St Michael's Isle

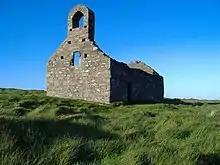
St Michael's Chapel

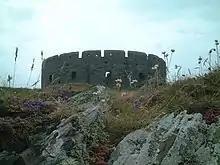
Derby Fort

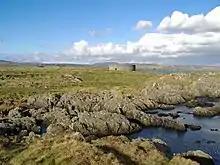
St Michael's Isle

St Michael's Isle ( or ), more commonly referred to as Fort Island, is an island in Malew parish in the Isle of Man, noted for its attractive ruins. It covers an area of , is about long from west to east, and is connected to the Langness Peninsula, near Derbyhaven, by a narrow causeway. The island itself is made of rocky slate and the soil is very acidic. Nevertheless, it has important communities of maritime plants.